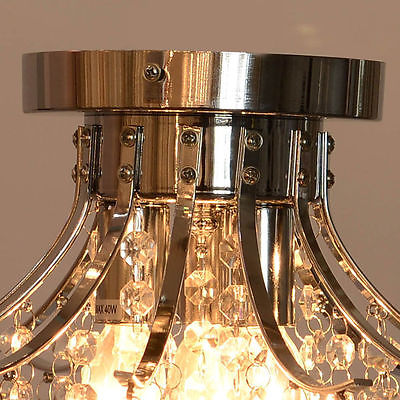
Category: lamp